Arizona Limited

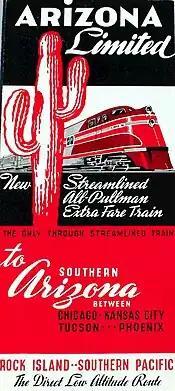
This is the front of a 1940 brochure advertising the Arizona Limited.

The Arizona Limited was an extra-fare streamliner train operated by the Southern Pacific and Chicago, Rock Island and Pacific Railroad from 1940 until 1942 on the Golden State route from Chicago, Illinois, to Phoenix, Arizona, via Tucumcari, New Mexico. It was aimed at travelers wanting to get away from winter weather conditions. Like the Santa Fe Chief, the "Arizona Limited" was streamlined in steam on the Southern Pacific. The Rock Island used both pre-war EMD E6 and Alco-GE DL103b, DL-105, and DL-107 locomotives out of Chicago. These had the maroon and silver "Rocket" liveries. The train itself was painted in the pre-war Pullman two-tone gray livery.